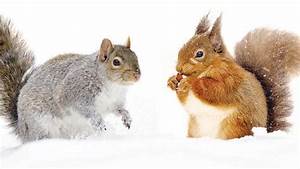
Label: squirrel